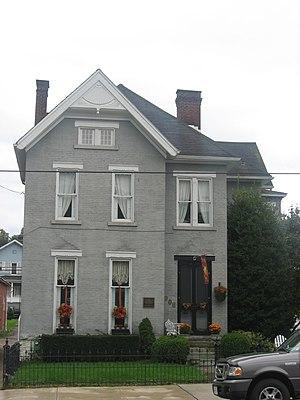
Edward Goodrich Acheson est un chimiste américain. Spécialiste des électrodes au charbon, ses recherches systématiques sur les possibilités des fours à arc électrique le menèrent à la découverte des carbures de silicium et à la production industrielle de graphite. Il breveta plusieurs nouveaux matériaux.